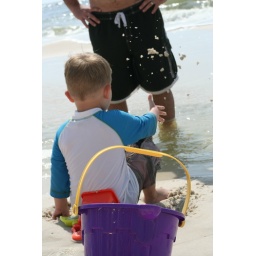
Throwing sand in the water